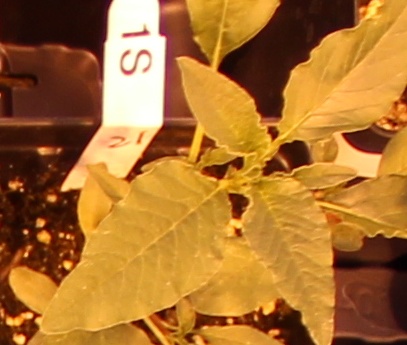
Label: Waterhemp